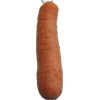
Label: Carrot 1